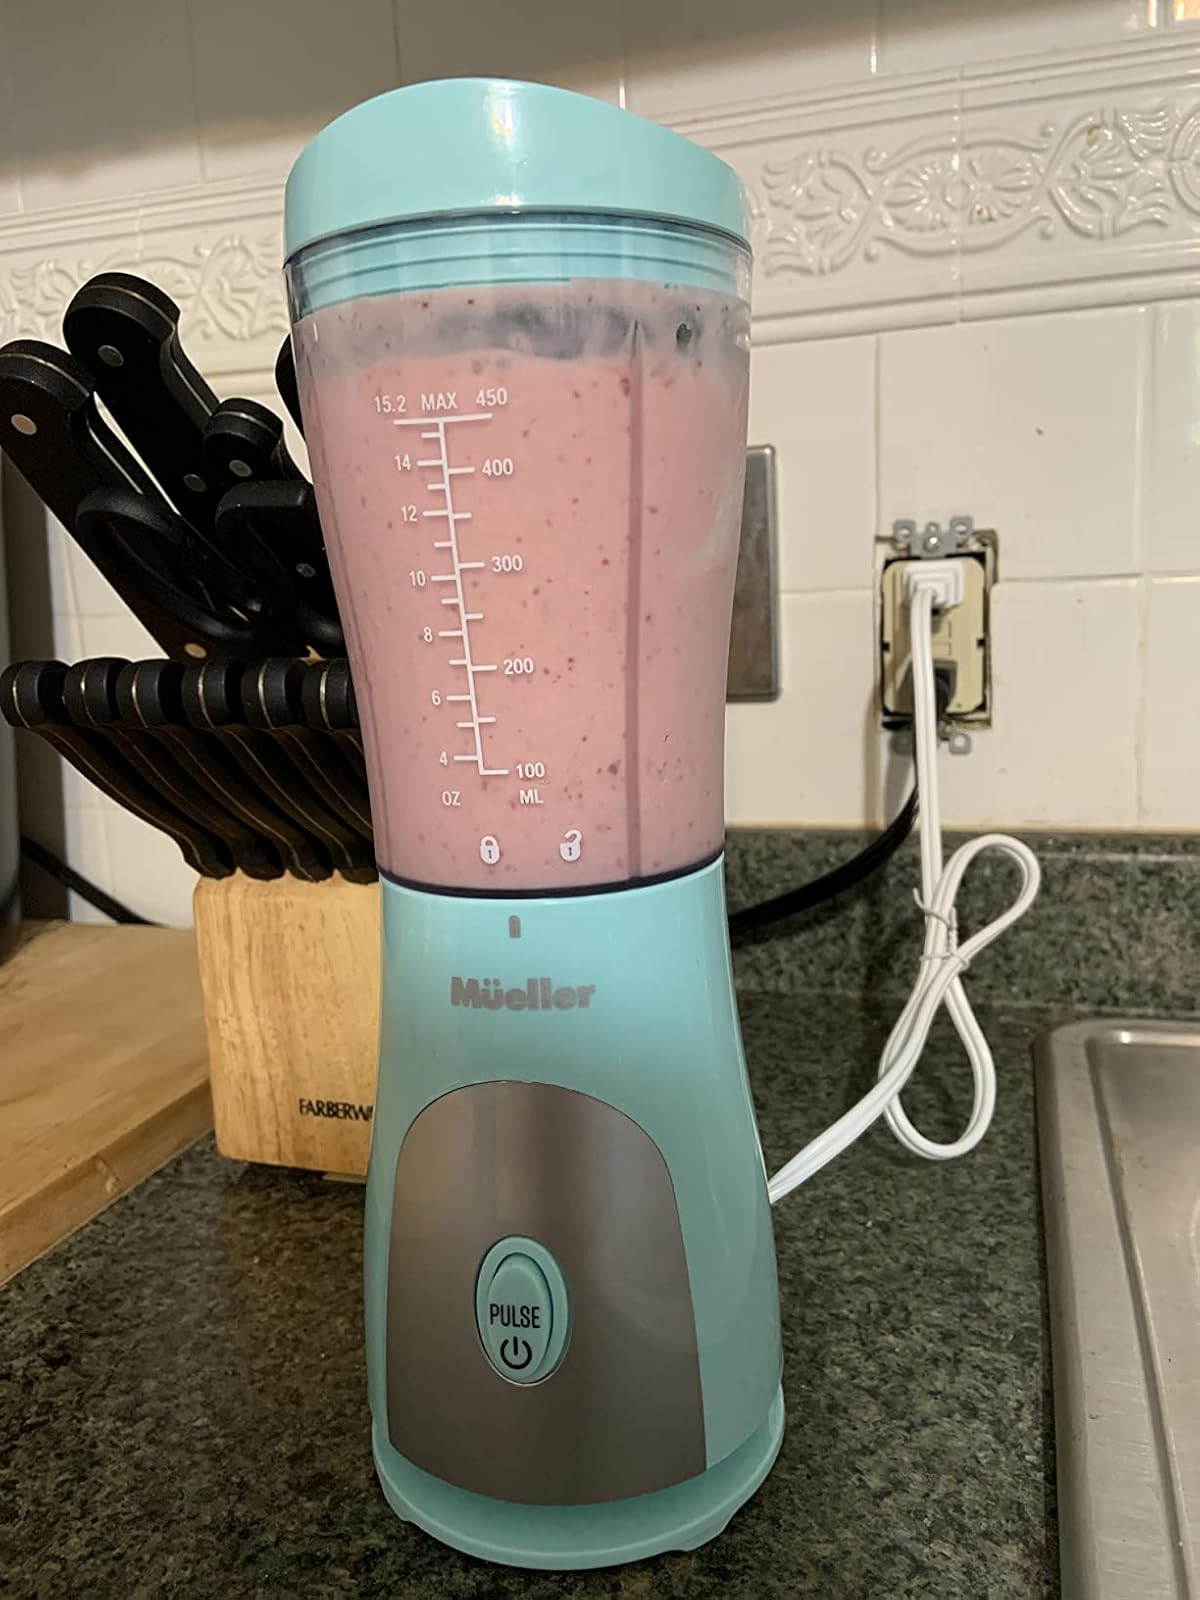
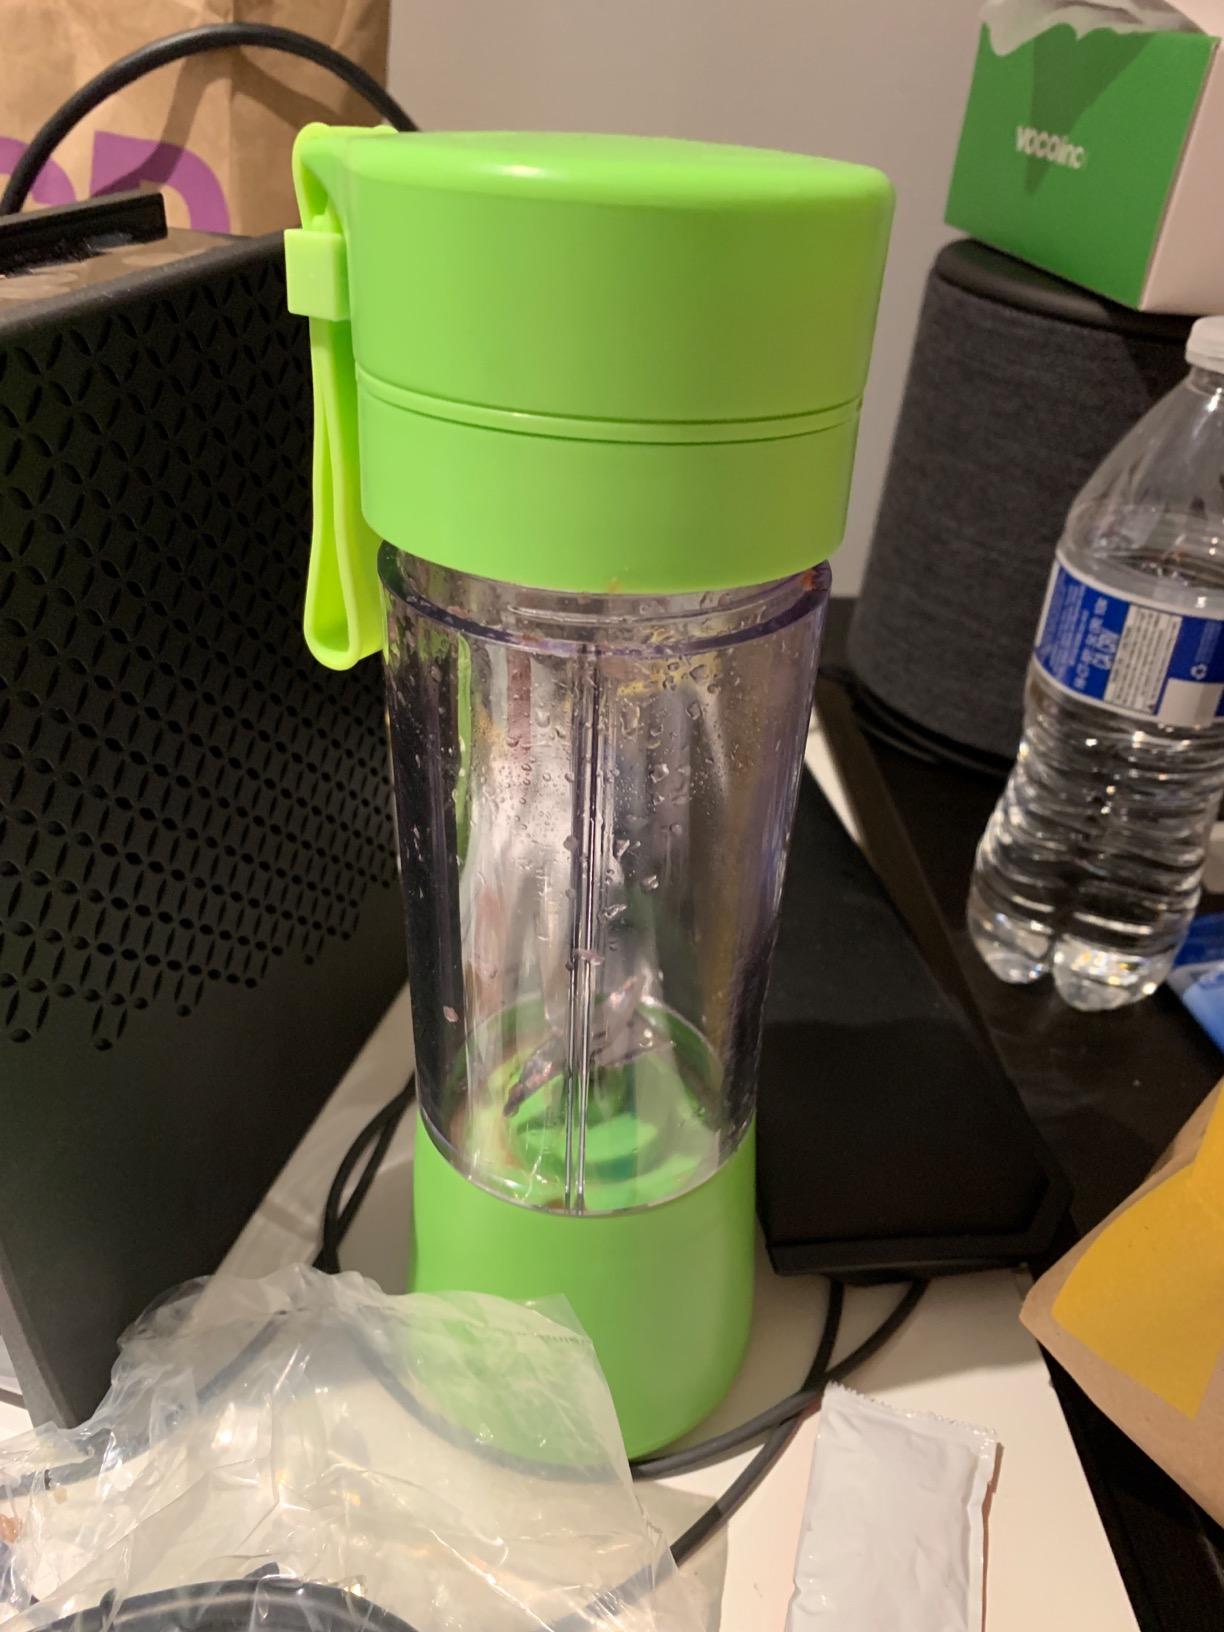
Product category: items_blender
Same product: no